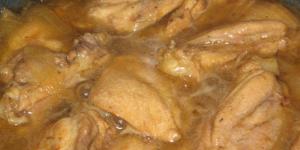
ave con cerveza